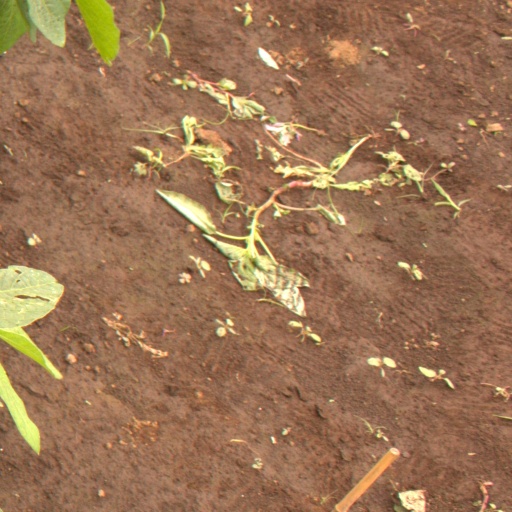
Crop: soybean